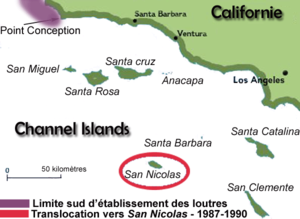
translocation de la loutre de mer de californie (Enhydra lutris nereis) de la zone au nord de point conception vers san nicolas island (1987-2000).
La loutre de mer est une grande loutre vivant dans le Pacifique Nord, du nord du Japon à la Californie, en passant par le Kamtchatka, les Aléoutiennes et l'Alaska. C'est la plus aquatique et la plus massive des loutres, mais aussi la seule à pouvoir vivre en permanence dans la mer.